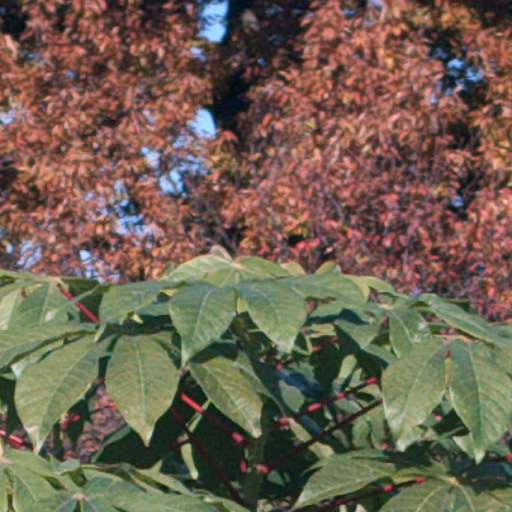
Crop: cassava